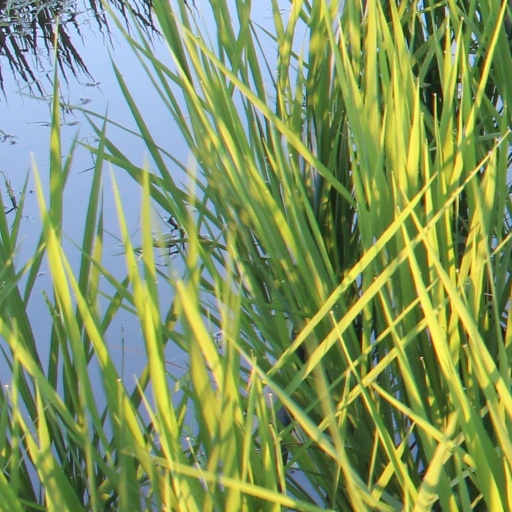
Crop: rice